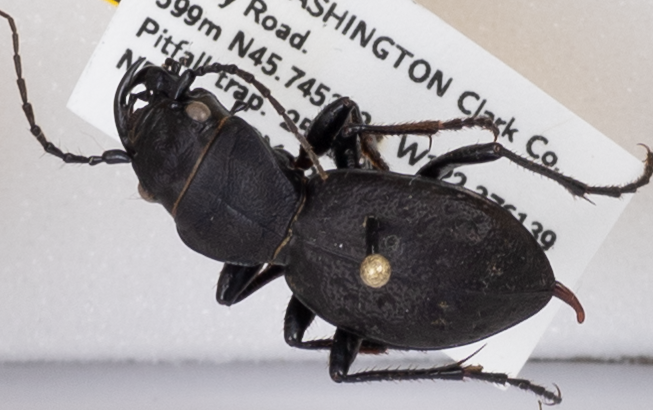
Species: Omus dejeanii
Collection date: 2019-06-25
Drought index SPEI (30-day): -1.362
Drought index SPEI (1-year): -2.09
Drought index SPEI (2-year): -2.09